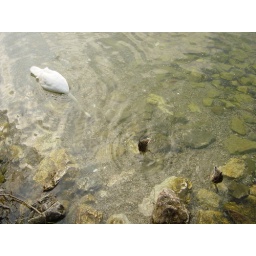
Very clear water in the lake - you can see the ducks and swan feeding on the bottom.